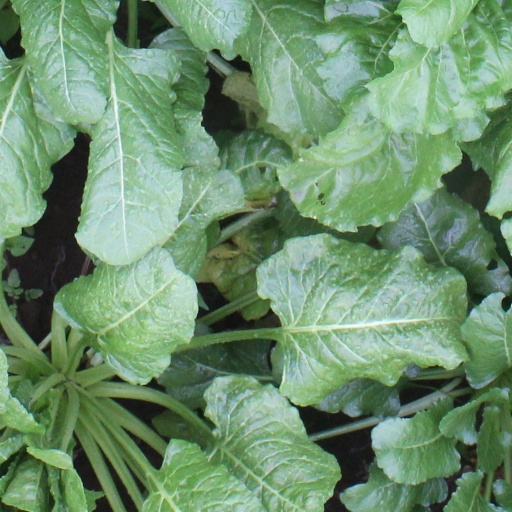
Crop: sugar beet